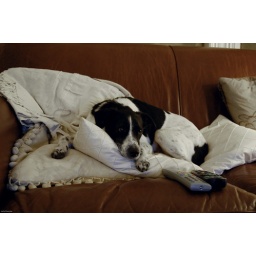
Patch likes to wind down at the end of the day by sitting on the sofa &amp;amp; watching Porridge